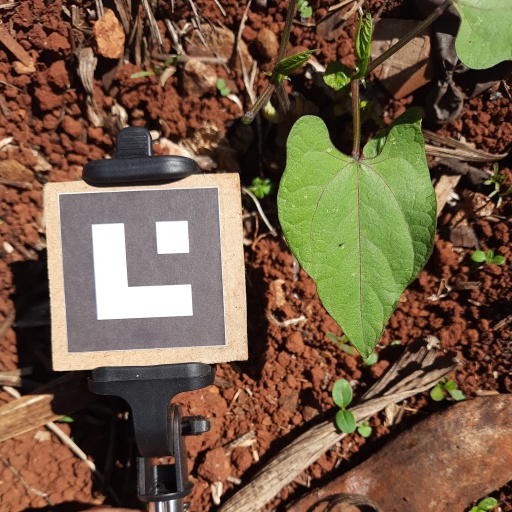
Observations: flat surface, no eating holes, under sunlight